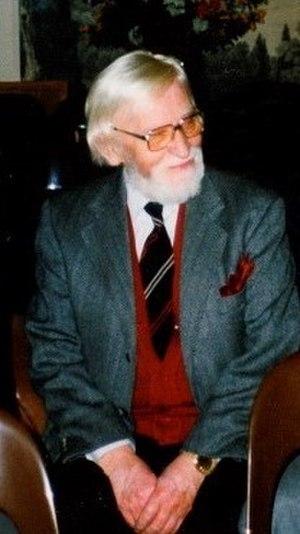
Max Rostal est un violoniste né à Teschen le 7 juillet 1905 et mort à Berne le 6 août 1991. Autrichien d'origine, il décida de prendre la nationalité britannique.